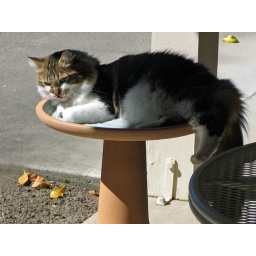
Rocky takes over the bird bath